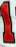
Number: 1